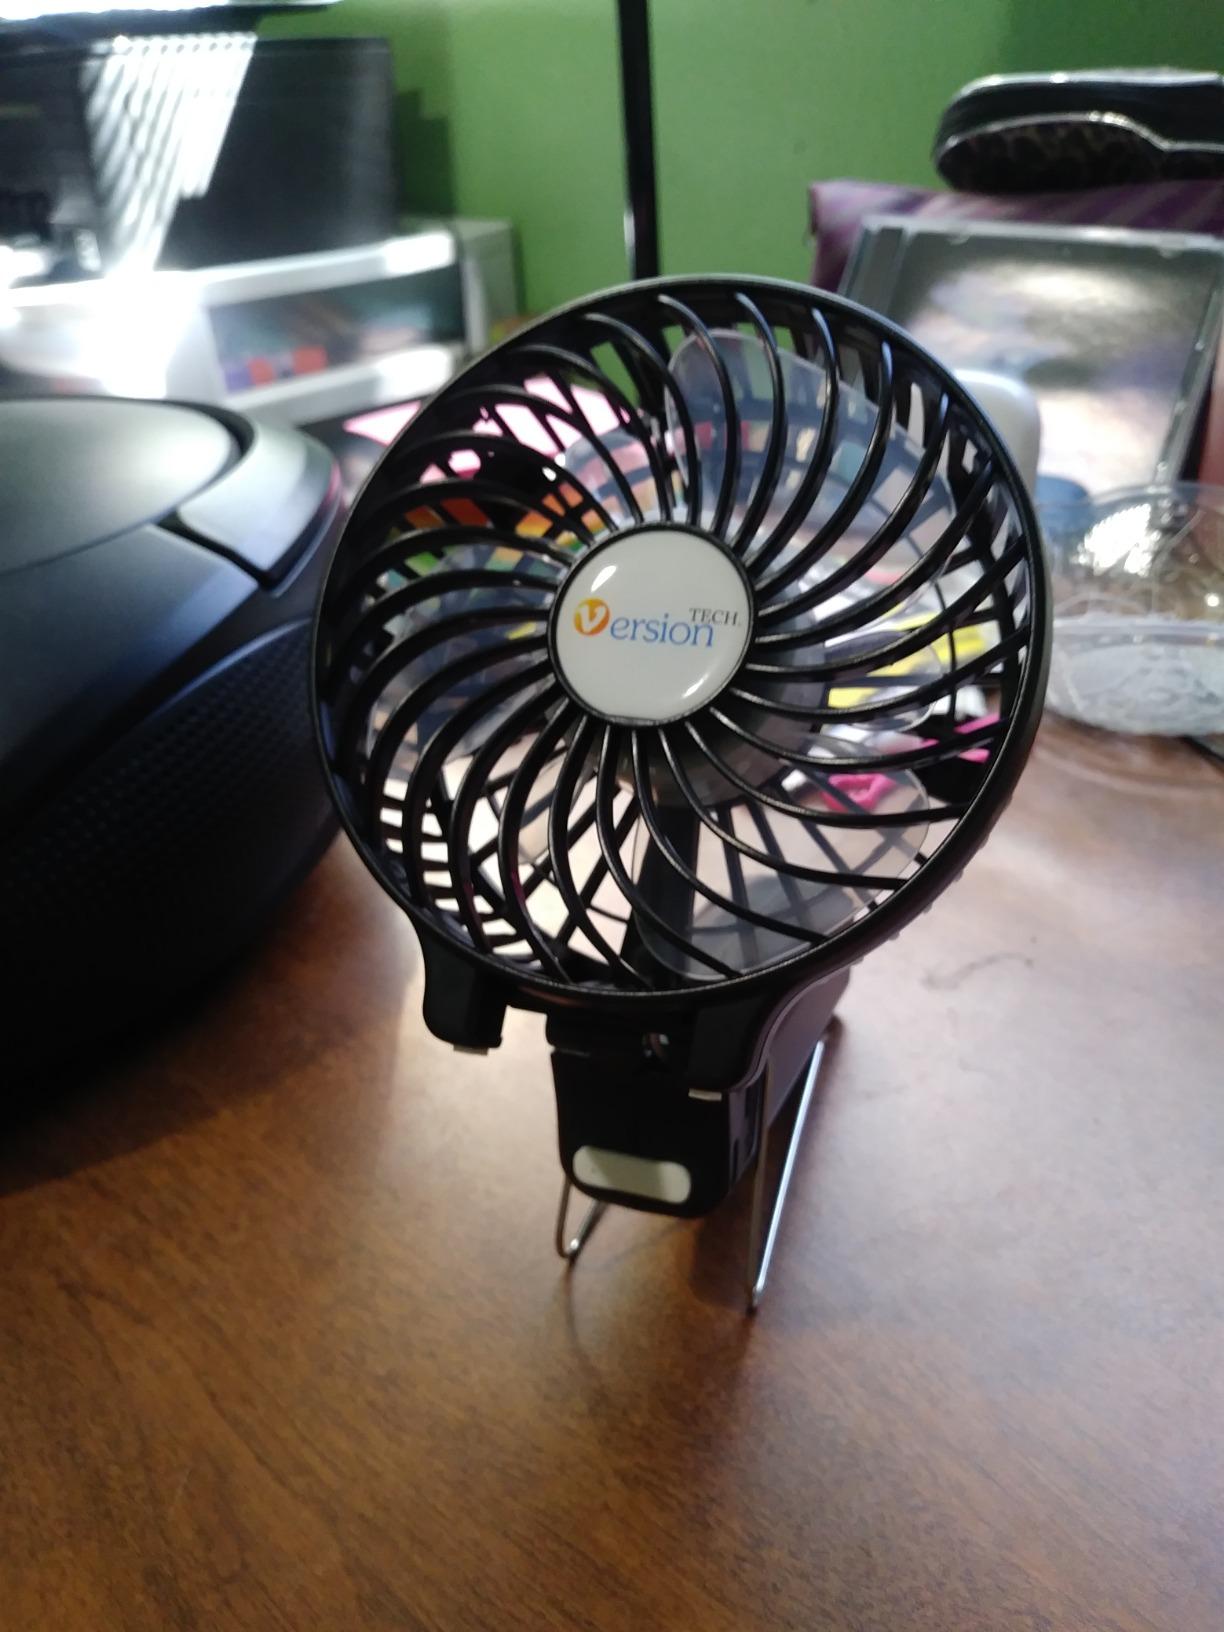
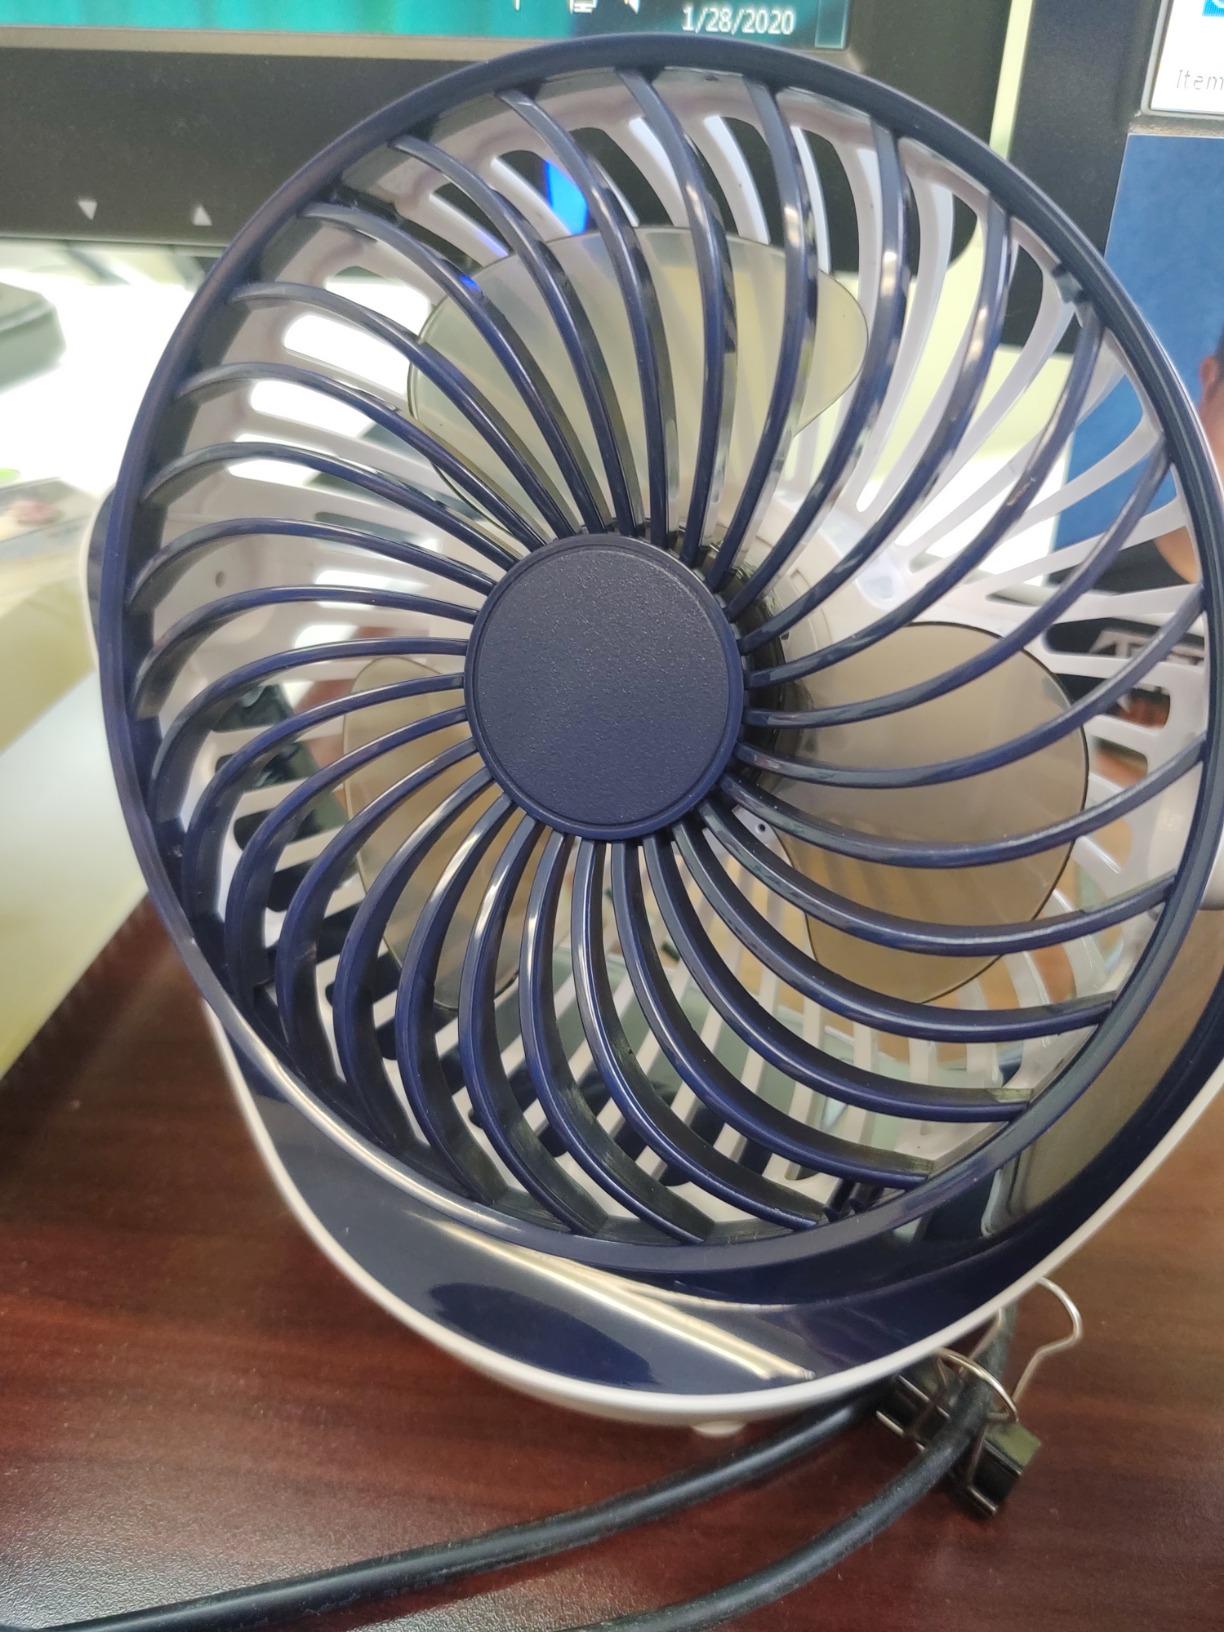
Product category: fan
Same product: no